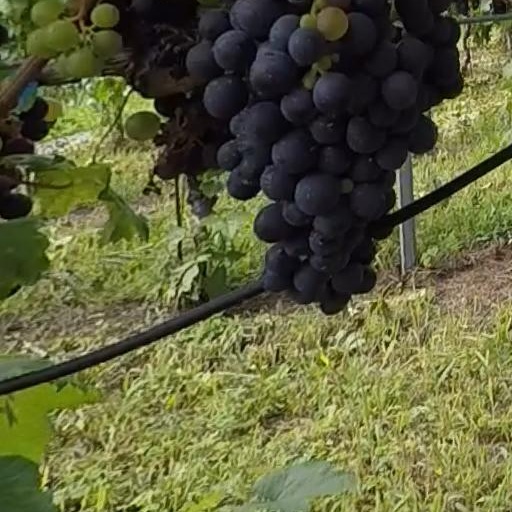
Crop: grape